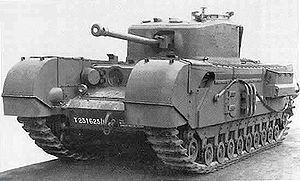
Les unités des Guards britanniques pendant la Seconde Guerre mondiale sont l'ensemble des unités militaires constituées par les personnels issus de la Household Division, la Garde britannique.